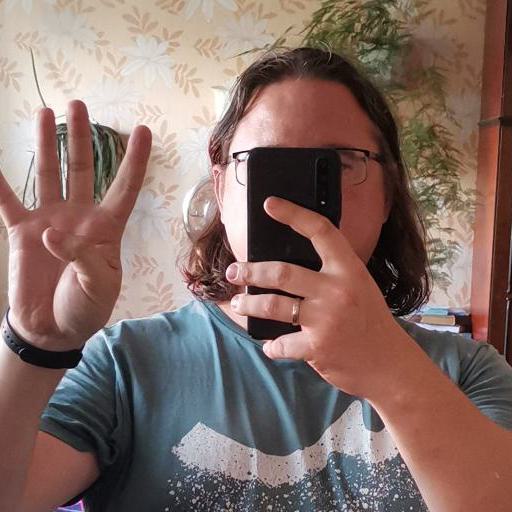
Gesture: no_gesture